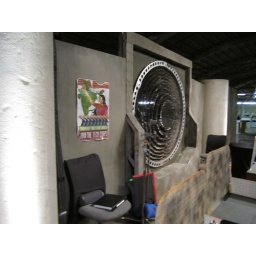
office wall in worker drones